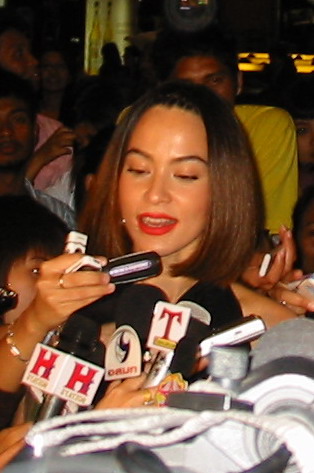
มาช่า วัฒนพานิช

| name = มาช่า วัฒนพานิช
| image = Marsha Wattanapanich at Star Entertainment Awards 2007.jpg
| caption = มาช่าในปี 2550
| birth_name = มารีออน อูร์ซูลา มาร์ชา วัฒนพานิช
| nickname = มาช่า
| birth_place = อีเซอร์โลน เยอรมนี
| children = นวพล ลำพูน|ชัยธรรศ วัฒนพานิช
| years_active = พ.ศ. 2528–ปัจจุบัน
| notable role = แว่นทิพย์ – กว่าจะรู้เดียงสา (2530) เพียงธาร – วังน้ำวน (2535) มิรา – โสมส่องแสง (2537) เรียม – นางสาวไม่จำกัดนามสกุล (2540) ใกล้รุ่ง ธรรมกุล (หลิว) – หงส์เหนือมังกร (2543) แพรนวล – บ่วงบรรจถรณ์ (2545) พี่ช่า – ห้าแพร่ง (2553)
| แนวเพลง = ป็อปร็อก, ป็อป, อาร์แอนด์บี
| ค่าย = จีเอ็มเอ็ม แกรมมี่
| ตุ๊กตาทอง = นักแสดงดาวรุ่งหญิงยอดเยี่ยม พ.ศ. 2529 – ตำรวจเหล็ก นักแสดงนำหญิงยอดเยี่ยม พ.ศ. 2530 – จงรัก
| สุพรรณหงส์ = นักแสดงนำหญิงยอดเยี่ยม พ.ศ. 2550 – แฝด (ภาพยนตร์)|แฝด
| ชมรมวิจารณ์บันเทิง =
| โทรทัศน์ทองคำ = นักแสดงนำหญิงดีเด่น พ.ศ. 2535 – ไฟโชนแสง พ.ศ. 2543 – หงส์เหนือมังกร
มาร์ชา วัฒนพานิช (เกิด 24 สิงหาคม พ.ศ. 2513) ชื่อเล่น ช่า เป็นที่รู้จักในชื่อ มาช่า วัฒนพานิช เดิมเคยใช้ชื่อในการแสดงภาพยนตร์ว่า พิม วัฒนพานิช เป็นนักร้อง นักแต่งเพลง นักแสดง และนางแบบลูกครึ่งไทย-เยอรมัน ที่ได้รับการยกย่องว่าสวยที่สุดคนหนึ่งในวงการบันเทิงเมืองไทย ด้วยประสบการณ์ที่โชกโชน ทั้งด้านการแสดง ถ่ายแบบ จนถึงงานเพลงที่เธอรักและตั้งใจ ผลงานที่ผ่านมาเป็นเครื่องยืนยันความสำเร็จของเธอได้เป็นอย่างดี
== ประวัติ ==
มาช่า วัฒนพานิช เกิดเมื่อวันที่ 24 สิงหาคม พ.ศ. 2513 ที่ ประเทศเยอรมนี เธอเป็นลูกครึ่งไทย-เยอรมัน บิดาเป็นชาวไทยชื่อธานินทร์ วัฒนพานิช ส่วนมารดาเป็นชาวเยอรมันชื่ออีริส ปู่คือรักษ์ศักดิ์ วัฒนพานิช อดีตอธิบดีกรมประชาสัมพันธ์ มาช่ามีน้องสาวร่วมบิดามารดาคนหนึ่งชื่อธนานุช วัฒนพานิช และนามสกุล "วัฒนพานิช" ของเธอก็เป็นนามสกุลเดียวกับ วิไลวรรณ วัฒนพานิช นักแสดงที่มีชื่อเสียงในอดีต
เธอเคยศึกษาอยู่โรงเรียนราชินี และศึกษาต่อที่โรงเรียนเบญจมราชาลัยจนจบชั้นมัธยมศึกษาปีที่ 3 ต่อจากนั้นจึงไปศึกษาต่อที่โรงเรียนอัสสัมชัญพาณิชยการจนจบการศึกษา ซึ่งช่วงนั้นเธอได้เข้าวงการแล้ว เธอแสดงภาพยนตร์เรื่องแรกเรื่อง "ตำรวจเหล็ก" เธอใช้ชื่อในการแสดงว่า พิม วัฒนพานิช ตั้งให้โดย คมน์ อรรคเดช โดยตัดอักษรมาจาก พรพิมล (พรพิมล มั่นฤทัย) ด้วยเหตุผลที่ว่า "ชื่อฝรั่ง สายหนังไม่คุ้นเคยจะไม่ซื้อหนัง ภาพยนตร์" และบริษัทที่ผลิตนั้นก็เกรงว่าผู้ชมจะเรียกชื่อของเธอเพี้ยนเป็น "มาช้า" จนเมื่อเข้าสู่วงการเพลง เธอจึงกลับมาใช้ชื่อเป็น "มาช่า" จนถึงปัจจุบัน เธอเคยเปลี่ยนชื่อจริงเป็นสยมพร, ธนัฏฐาไปยาลใหญ่ (10 กันยายน 2530). มาช่า - ธนัฏฐา วัฒนพานิช . ไทยรัฐ. มาช่า วัฒนพานิช. , ฆณศร ฆณศร เปลี่ยนชื่อมาช่าสาวราศีสิงห์งานรุ่งรักร่วง.html “มาช่า” สาวราศีสิงห์ “งานรุ่ง&รักร่วง?”. และเปลี่ยนกลับมาใช้ชื่อ มาร์ชาดราม่าซุปตาร์. มา-ช่า-วัฒนพานิช-เรียกค่/ มาช่า วัฒนพานิช เรียกค่าเสียหาย 20 ล้าน. ตามลำดับ
มาช่าเริ่มเข้าสู่วงการบันเทิงครั้งแรกเมื่อปี พ.ศ. 2528 ด้วยอายุเพียง 14 ปี กับผลงานการถ่ายภาพยนตร์โฆษณาลูกอมฮอลล์ของคุณอา จากนั้นก็เริ่มถ่ายแบบ ขึ้นปกนิตยสาร และเข้าสู่วงการภาพยนตร์ ในปี พ.ศ. 2529 จากการชักชวนของ คมน์ อรรฆเดช|คมน์ อรรคเดช ผลงานภาพยนตร์เรื่องแรกคือ ตำรวจเหล็ก|"ตำรวจเหล็ก" เธอแสดงภาพยนตร์มาเรื่อยๆ ก่อนที่จะประสบความสำเร็จอย่างมากมายจนได้รับรางวัลตุ๊กตาทองในปี พ.ศ. 2530 จากบทนักแสดงนำและร้องเพลงประกอบในภาพยนตร์เรื่อง จงรัก|"จงรัก" ของ หม่อมเจ้า ทิพยฉัตร ฉัตรไชย
ในปี พ.ศ. 2530 ทางแกรมมี่ได้ชักนำมาช่าเข้าสู่วงการเพลง เธอทุ่มเท ฝึกฝน และเตรียมตัวอย่างหนัก ก่อนก้าวขึ้นเป็นนักร้องเต็มตัวด้วยการออกอัลบั้มแรกที่ชื่อว่า "ถามดาว" ในปี พ.ศ. 2534 งานเพลงป็อบผสมกลิ่นคันทรี่ร็อค หลายๆบทเพลงสื่อถึงความเป็นตัวตนของมาช่า ทำให้คนรู้จักเธอมากขึ้น ไม่ว่าจะเป็นเพลง "เหนื่อยไหมดาว, ขอเวลาตั้งตัว" และ "แตกหัก"
== ภาพลักษณ์ทางสาธารณะ ==
ไฟล์:Marsha @ Grammy x RS Concert (29.07.23).jpg|180px|thumb|มาช่าในคอนเสิร์ตแกรมมี่ อาร์เอส คอนเสิร์ตส|แกรมมี่ อาร์เอส ไนท์ตีเวอซารีเมื่อปี 2566
เมื่อ พ.ศ. 2529 มาช่าได้รับบทการแสดงภาพยนตร์ครั้งแรก โดยถูกนำเสนอว่า "ขอแนะนำนางเอกที่สวยที่สุด พิม วัฒนพานิช" และอีกทั้งผลงานเพลงที่มาช่าสามารถรักษามาตรฐานยอดขายที่สูงได้ในระยะเวลาที่ยาวนานเมื่อเทียบกับนักร้องรุ่นเดียวกัน งานเพลงของมาช่าทั้งคุณภาพของงานเพลงและยอดขายก็ยังขายได้ในระดับมาตรฐานที่สูงอยู่เสมอ จึงได้มีคำกล่าวว่า "มาช่ามีเพลงฮิตทุกยุค" จึงไม่แปลกใจที่ทุกวันนี้เพลงของเธอยังคงอยู่ในใจใครหลาย ๆ คนอยู่ โดยอัลบั้มแรกของเธอได้รับการตอบรับอย่างท่วมท้นจากผู้ฟังและนักวิจารณ์ ทำให้เธอประสบความสำเร็จในฐานะนักร้องหน้าใหม่
== ชีวิตส่วนตัว ==
มาช่าจดทะเบียนสมรสกับอำพล ลำพูน นักร้องวงไมโคร เมื่อช่วงปี พ.ศ. 2531 หลังห่างหายจากวงการบันเทิงระยะหนึ่ง ทั้งสองมีบุตรชาย 1 คนคือ ชัยธรรศ วัฒนพานิช ต่อมาได้หย่าร้างในปี พ.ศ. 2540 หลังครองตนเป็นโสดหลายปีมาช่าได้คบหากับอธิป นานา และกฤษณ์ ศรีภูมิเศรษฐ์ แต่เลิกรากันในเวลาต่อมา
== ผลงานการแสดง ==
เริ่มมีผลงานในวงการบันเทิงจากการแสดงภาพยนตร์เรื่องแรก คือ ตำรวจเหล็ก ในปี 2529 ใน ชื่อ “พิม วัฒนพานิช” จนได้รับ"รางวัลตุ๊กตาเงิน" นักแสดงดาวรุ่งฝ่ายหญิง จากการประกาศผลรางวัลตุ๊กตาทอง พระราชทาน พระสุรัสวดีในปี 2530 ทำให้มีชื่อเสียงและเป็นที่รู้จักภายในระยะเวลาอันรวดเร็ว และมีผลงาน ภาพยนตร์ตามมาอีกหลากเรื่องหลายแนวอย่างต่อเนื่อง อาทิ รักหน่อยน่า , วนาลี (พ.ศ. 2529) ตะวันเพลิง , กว่าจะรู้เดียงสา , เพชรเสี้ยนทอง, ฟ้าสีทอง ,วัยเปรี้ยวปึ้ก ๆ ,วุ่นที่สุดสะดุดรัก ,อ้อมกอดซาตาน (พ.ศ. 2530) และในปีถัดมาก็ได้รับ"รางวัลตุ๊กตาทองพระราชทาน พระสุรัสวดี" นักแสดงนำหญิงยอดเยี่ยม จากภาพยนตร์เรื่องจงรัก ในปี 2530 และมีผลงานภาพยนตร์ตามมาอีกจำนวนมากในปีถัดมา อาทิ ปีศาจสีเงิน,เพชฌฆาตสีชมพู วิวาห์จำแลง ,รักหน่อยน่า ,อีจู้กู้ปู่ป้า (พ.ศ. 2531) เป็นต้น
=== ภาพยนตร์ ===
| class="wikitable"
|พ.ศ. 2529
|
 เรื่อง
* "ตำรวจเหล็ก" ภาพยนตร์
* รักหน่อยน่า
* วนาลี
* จีบ
|-
|พ.ศ. 2530
|
* เพชรเสี้ยนทอง
* วัยเปรี้ยวปึ้กๆ
* อ้อมกอดซาตาน
* กว่าจะรู้เดียงสา
* ตะวันเพลิง
* ฟ้าสีทอง
* วุ่นที่สุด สะดุดรัก
* วอนเพลงฝากรัก
|-
|พ.ศ. 2531
|
* ปีศาจสีเงิน
* จงรัก
* เพชฌฆาตสีชมพู
* วิวาห์จำแลง
* รักหน่อยน่า
* อีจู้กู้ปู่ป้า
|-
|พ.ศ. 2534
|
* มาห์
|-
|พ.ศ. 2550
|
* แฝด (ภาพยนตร์)|"แฝด" (ภาพยนตร์)
|-
|พ.ศ. 2552
|
* ห้าแพร่ง ตอน คนกอง
|-
|พ.ศ. 2555
|
* 407 เที่ยวบินผี
|-
|พ.ศ. 2557
|
* รักหมดแก้ว
|
=== ละครโทรทัศน์ ===
=== ผลงานละครชุด (ซีรีส์) ===
=== ซิทคอม ===
===ผลงานรายการโทรทัศน์===
* เมนเทอร์ The Face Thailand (เดอะเฟซไทยแลนด์) เดอะเฟซไทยแลนด์ ซีซัน 3|ซีซั่น 3 ร่วมกับ เมทินี กิ่งโพยมและน้ำทิพย์ จงรัชตวิบูลย์ ภายหลังมาช่าได้ยุติการทำหน้าที่ในรายการเดอะเฟซไทยแลนด์ ซีซั่น 3 เนื่องจากติดคิวถ่ายละคร และให้คริส หอวังได้ทำหน้าที่แทนตั้งแต่ตอนที่ 8 เป็นต้นไป หลังจากนั้น ผู้เข้าแข่งขันที่เหลือของทีมมาช่า จึงได้เปลี่ยนเป็นทีมคริส
=== มิวสิควีดีโอ ===
=== พิธีกร ===
* The Acting Queen ล้านฝันสนั่นจอ
* สมาคมชมดาวเดอะวิลลี่
===พากย์เสียง===
• นีรา เรื่อง Dinosaur (ค.ศ. 2000)
• ดร.อากิ เรื่อง Final Fantasy (ค.ศ. 2001)
=== โฆษณา ===
* ลูกอมฮอลล์
* ห้างโซโก้
* นีเวีย
* ฟิลม์โกดัก (พ.ศ. 2529)
* แชมพู ซันซิล (พ.ศ. 2532)
* สบู่ลักส์ (พ.ศ. 2533)
* ลักส์ ครีมอาบน้ำ (พ.ศ. 2537)
* มันฝรั่งเลย์ (พ.ศ. 2539)
* ผ้าอนามัย วิสเปอร์ (พ.ศ. 2539)
* แชมพู เฮด แอนด์ โชลเดอร์ (พ.ศ. tel:2542-2543 2542-2543)
* ลักส์ ครีมอาบน้ำ (คู่น้องกาย) (พ.ศ. 2544)
* Citibank Personal Loan (พ.ศ. 2544)
* มันฝรั่งเลย์ (คู่ เบิร์ด ธงไชย) (พ.ศ. 2544)
* Smooth E Gold (พ.ศ. 2547)
* เครื่องสำอาง MAC (M.A.C for Marsha) (พ.ศ. 2547)
* Konica Minolta (พ.ศ. 2548)
* สบู่ลักส์ "อัญมณีแห่งผิวสวย" (พ.ศ. 2549)
* Lay Selction (พ.ศ. 2549)
* นมแอนลีน (พ.ศ. tel:2550-2553 2550-2553)
* ยาสีฟัน Systema (พ.ศ. 2551)
* Lay Selction (พ.ศ. 2551)
* Rexona Roll up (พ.ศ. tel:2551-2552 2551-2552)
* Olay (พ.ศ. 2552)
* Mistine Melaklear (พ.ศ. 2556)
* The Scarlett Clinic (พ.ศ. 2556)
* Magique Thailand (พ.ศ. 2559)
* Madamefin collection We(พ.ศ.2562)
* ไลฟ์รี่ เดลี่แคร์ (พ.ศ. 2563)
* Kellycream (พ.ศ. 2566)
* อื่นๆ
== ผลงานเพลง ==
=== เพลงฮิตที่สุด Signature ของมาช่า ===
* แตก-หัก
* ความดัน(ทุรัง)สูง (Feat.อำพล ลำพูน)
* เหนื่อยไหมดาว
* ผิดไปแล้ว
* รสชาติความเป็นคน
* รอ
* ใครสักคน
* อดใจไม่ไหว
* เวลากับคนสองคน
* ไม่เหลือใคร ( Ost.หงส์เหนือมังกร)
* จากคนอื่นคนไกล
* ใจเอย
* สายน้ำไม่ไหลกลับ
* มืออาชีพยังยอม
* MUSIC LOVER ( Feat.Narongvit )
*ไม่อยากให้เธอไว้ใจ
* ผู้ชายห่วยๆ
* ข่าวลือหรือเรื่องจริง
=== อัลบั้มเดี่ยว ===
ภายใต้บริษัท จีเอ็มเอ็ม แกรมมี่
 ชื่อเพลงที่ขึ้นเป็น ตัวหนา คือเพลงที่ได้รับความนิยม
=== เพลงประกอบละคร ภาพยนตร์ ===
* จงรัก - จงรัก 2531
* รักเดียว - จงรัก 2531
* เรียน-รู้-รัก - จงรัก 2531
* จริง..จริง..จริงนะเนี่ย - จงรัก 2531
* ความฝันของฉันกับเธอ (ถ้า) - จงรัก 2531
* รัก...ให้เมื่อยใจ - จงรัก 2531
* เพลิน - จงรัก 2531
* คน - จงรัก 2531
* รักที่เป็นทาน - จงรัก 2531
* เป็นเกียรติเกินพอ - กุมภาพันธ์ 2546
* อาลัยรัก - ไอ้ฟัก 2547
* ส่วนหนึ่งของฉัน - แฝด 2550
* เพราะความรัก - ฟากฟ้าทะเลฝัน 2539
* ใครสักคน - นางสาวไม่จำกัดนามสกุล 2540
* เหนื่อยไหมดาว - เมืองมายา 2543
* ไม่เหลือใคร - หงส์เหนือมังกร 2543
* มืออาชีพยังยอม - เจ้าสาวมืออาชีพ 2544
* จากคนอื่นคนไกล - เจ้าสาวมืออาชีพ 2544
* ใจเอย - สะใภ้จ้าว 2545
* เจ้าของฉันคือเธอ - สายลมกับแสงดาว 2545
* เพราะเธอ - สายลมกับแสงดาว 2545
* จากนี้...คือเธอ - ขอพลิกฟ้าตามล่าเธอ 2547
* สายน้ำไม่ไหลกลับ - รักแปดพันเก้า 2547-2548
* ทุกอย่าง...เพื่อเจ้าชาย - เจ๊ดัน ฉันรักเธอ 2548
* สักวันคงได้เจอ - ลิขิตเสน่หา 2554
* เสียใจที่สุด - ลิขิตเสน่หา 2554
* รักฉันไหม - หอบรักมาห่มป่า 2554
* ภาพลวงตา - Melodies Of Life ตอน ภาพลวงตา 2559
* มิตรภาพจากหัวใจ - Rock Letter คำรักจากก้อนหิน 2560
* ล่อ - นาคิน 3 2563
* จันตระกานตา - จันตระกานตา ราชกุมารีกู้บัลลังก์ 2563
* ฉันคนใหม่ - รักกระชากใจ เดอะซีรี่ส์ 2563
* ทำไมต้องเป็นเธอ - คุณแม่มาเฟีย 2563
* จากคนอื่นคนไกล - ภานรนัสดนย์ 2567
=== เพลงอื่นๆ ===
*We Are The Earth เพลงประจำเวที Miss Earth Thailand
=== ผลงานคาราโอเกะ ===
* 2536 Hot Vote 4
* 2536 Hot Vote 5
* 2536 Hot Vote 6
* 2536 Soft track 2
* 2536 Soft track 3
* 2537 Party 3
* 2537 Party 4
* 2539 Hot Vote 23
* 2539 Hot Vote 24
* 2539 Hot Vote 25
* 2539 Grammy Best of The Year 1996
* 2539 Hot Vote 27
* 2540 Hot Vote 32
* 2540 Hot Vote 35
=== อัลบั้มโปรเจกต์พิเศษ ===
* ปี 2536 งาน "ซน" คนดนตรี นานที 10 ปีหน (10 ปี แกรมมี่) (30 กันยายน 2536) "เพลงไม่เป็นไรเลย"
* ปี 2538 ขนนกกับดอกไม้ ของ ธงไชย แมคอินไตย์ (24 กุมภาพันธ์ 2538) "เพลงฝากฟ้าทะเลฝัน"
* ปี 2537 ร็อก (โ)ซน (20 เมษายน 2538) "เพลงเติมน้ำมัน"
* ปี 2542 The Special 4 (14 ตุลาคม 2542) "เพลงพักตรงนี้" "เพลงควันไฟ"และ"เพลงขอบใจจริงๆ"
* ปี 2542 Rock for Life ชุด1และ 2 (23 ธันวาคม 2542) "เพลงเหงา"และ"เพลงยิ้มเหงาๆเศร้างามๆ"
* ปี 2543 ลงเอย (พี่น้อง ร้องเพลง อัสนี-วสันต์) (18 มกราคม 2543) "เพลงทองไม่รู้ร้อน"
* ปี 2543 X-Track 4 เพลงประกอบละครหงส์เหนือมังกร (เมษายน 2543) "เพลงไม่เหลือใคร"
* ปี 2543 Seven (30 พฤศจิกายน 2543) "เพลงเหตุการณ์ไม่เคยเปลี่ยน" "เพลงห้องนี้"และ"เพลงกลับมาหาเพื่อน"
* ปี 2545 X-Track 7 เพลงประกอบละครสายลมกับแสงดาว (กุมภาพันธ์ 2545) "เพลงเจ้าของฉันคือเธอ"และ"เพลงเพราะเธอ"
* ปี 2547 The Guitar Man (กันยายน พ.ศ. 2547) "เพลง The Game of Love"
* ปี 2548 Sleepless society by narongvit (15 มีนาคม พ.ศ. 2548) "เพลงไม่หลับไม่นอน"
* ปี 2549 สีฟ้า Deep Blue (ตุลาคม พ.ศ. 2549) "เพลงแมลงเล่นไฟ"
* ปี 2550 เพลงประกอบภาพยนตร์"แฝด" "เพลงส่วนหนึ่งของฉัน"
=== อัลบั้มอื่น ๆ ===
* ปี 2531 รวมเพลงเอกจากภาพยนตร์เรื่อง"จงรัก"
* ปี 2538 รวมฮิต รสชาติมาช่า
* ปี 2543 The Very Best รวมเพลงที่ดีที่สุดของ มาช่า วัฒนพานิช
* ปี 2545 The Best Selected คัดเลือกสุดยอดผลงานที่ดีที่สุดของมาช่า
* ปี 2547 Marsha In Drama
* ปี 2549 Marsha My Heart
* ปี 2550 Nat Myria & Marsha อัลบั้ม The Emotion
* ปี 2553 อัลบั้ม Alive เพลง I'm back
* ปี 2554 Best Of Marsha คาราโอเกะ บทเพลงฮิตของมาช่า
* ปี 2557 Forever Love Hits by Marsha
* ปี 2561 Amp-Sha Best Hits #หลีกทางหน่อย เพลงฮิตของแม่กำลังมา
* ปี 2561 Audio CD Amp-Sha Live in Concert
* ปี 2561 Signature Collection Of Marsha เพลงฮิตที่ทรงอิทธิพลต่อคนฟังทุกยุคทุกสมัยจาก"มาช่า วัฒนพานิช"
* ปี 2562 อัลบั้ม GRAVITY (กราวิตี้) เพลง ขึ้นมาบนรถ (GET INTO THE CAR) - MARSHA X POLYCAT อัลบั้มรวม 5 เพลงวาไรตี้ป๊อปที่แรงดึงดูดพาพวกเขาสองขั้วโคจรมาเจอกัน พบกับ 5 คู่ ศิลปินและนักแสดง
=== คอนเสิร์ตเดี่ยว ===
* ปี 2534 มาช่า มาโชว์ ณ (MBK HALL มาบุญครอง)
* ปี 2536 รสชาติมาช่า ณ (MBK HALL มาบุญครอง)
* ปี 2543 มาช่ากับคนพิเศษ และ ลักส์พิเศษ ณ (MCC HALL เดอะมอลล์งามวงศ์วาน)
* ปี 2544 One fine day with Marsha Concert
* ปี 2547 Marsha My Reflection Concert
แขกรับเชิญ เสาวลักษณ์ ลีละบุตร , ศักดิ์สิทธิ์ แท่งทอง,(ก้อง นูโว) สหรัถ สังคปรีชา ณ อิมแพ็ค อารีน่า เมืองทองธานี
* ปี 2549 Marsha Open Heart Concert
แขกรับเชิญ สุริวิภา กุลตังวัฒนา,แบงค์ วงแคลช ณ อิมแพ็ค อารีน่า เมืองทองธานี
=== คอนเสิร์ตกลุ่ม ===
* ปี 2534 คอนเสิร์ต Earth Day (ครั้งที่ 1)
*ปี 2534 คอนเสิร์ต า สระอา
*ปี 2535 คอนเสิร์ต Earth Day (ครั้งที่ 2)
* ปี 2537 งานซนคนดนตรี นานที 10 ปีหน (10 ปี แกรมมี่) ณ อินดอร์ สเตเดียม หัวหมาก
*ปี 2537 คอนเสิร์ต อำพลกับคนไว้ใจ ตอน เอากะเขา (อีก) หน่อย
* ปี 2538 คอนเสิร์ต ปาร์ตี้ขนนกกับดอกไม้ กับ เบิร์ด ธงไชย (19 กุมภาพันธ์ 2538) อินดอร์ สเตเดียม หัวหมาก
* ปี 2539 คอนเสิร์ต Earthday #6 Teen For Green"
*ปี 2540 คอนเสิร์ต Beau Big Concert
* ปี 2541 คอนเสิร์ต "จากเพื่อน พี่และน้อง แด่เรวัต พุทธินันทน์" (5 กันยายน 2541) ณ ห้องเพลนนารี่ ฮอลล์ ศูนย์การประชุมแห่งชาติสิริกิติ์
* ปี 2542 Green Concert 5 "นิติพงษ์ ห่อนาค คนเขียนเพลง บรรเลงคอนเสิร์ต" (16-17 กรกฎาคม 2542) ณ ศูนย์การประชุมแห่งชาติสิริกิติ์
* ปี 2542 คอนเสิร์ต พลังแห่งแผ่นดิน (20 พฤศจิกายน 2542)
* ปี 2542 คอนเสิร์ต Amp & Marsha
* ปี 2543 คอนเสิร์ต "ลงเอย พี่น้องร้องเพลง อัสนี - วสันต์" (23 เมษายน 2543) ณ อินดอร์ สเตเดียม หัวหมาก
* ปี 2544 คอนเสิร์ต Seven Live In Bangkok ณ อินดอร์ สเตเดียม หัวหมาก ร่วมกับ แอม เสาวลักษณ์ ,ใหม่ เจริญปุระ, นัท มีเรีย, นิโคล เทริโอ ,ตอง ภัครมัย, หฤทัย ม่วงบุญศรี ที่ร่วมกันร้องเพลงในอัลบั้ม SEVEN
* ปี 2545 มหกรรมคอนเสิร์ตถูกใจคนไทย (17 สิงหาคม 2545)
* ปี 2548 SLEEPLESS SOCIETY CONCERT (4 มิถุนายน 2548) ณ หอประชุมใหญ่ มหาวิทยาลัยธรรมศาสตร์ (ท่าพระจันทร์)
* ปี 2549 คอนเสิร์ต สีฟ้า ครั้งที่ 2 Deep Blue (2549)
* ปี 2550 คอนเสิร์ต 25 ปี นิติพงษ์ ห่อนาค (รอบวันเสาร์) ณ อิมแพ็ค อารีน่า เมืองทองธานี เทศบาลนครปากเกร็ด จังหวัดนนทบุรี
* ปี 2551 คอนเสิร์ต "อารมณ์ดี้ ตอน ทุ่งหญ้า สายลม และนมวัว" ณ เขาใหญ่
* ปี 2552 SCNYL Family Concert ไทยพาณิชย์นิวยอร์กไลฟ์ประกันชีวิต ร่วมกับ ใหม่ เจริญปุระ, บี้ เดอะสตาร์ ณ อิมแพ็ค อารีน่า เมืองทองธานี เทศบาลนครปากเกร็ด จังหวัดนนทบุรี
* ปี 2553 This is it Concert ร่วมกับหลายศิลปิน ใหม่ เจริญปุระ, คริสติน่า อากีล่าร์, นัท มีเรีย, อมิตา ทาทา ยัง ฯลฯ ณ อิมแพ็ค อารีน่า เมืองทองธานี เทศบาลนครปากเกร็ด จังหวัดนนทบุรี
* ปี 2554 Sleepless society concert in pattaya (11 มิ.ย.2554) ณ โอเชี่ยน มารีน่า ยาร์ท คลับพัทยา หาดตะวันรอน เมืองพัทยา จังหวัดชลบุรี
* ปี 2556 Green Concert # 16 : Seven Return (24-25 สิงหาคม 2556) ณ รอยัล พารากอน ฮอลล์ สยามพารากอน ร่วมกับ แอม เสาวลักษณ์ ,ใหม่ เจริญปุระ, นัท มีเรีย, นิโคล เทริโอ ,ตอง ภัครมัย, หฤทัย ม่วงบุญศรี ที่ร่วมกันร้องเพลงในอัลบั้ม SEVEN
* ปี 2557 The Friendship concert (14 ธันวาคม 2557) ณ อิมแพ็ค อารีน่า เมืองทองธานี
* ปี 2558 The Masterpiece concert (24-25 มกราคม 2558) ณ รอยัล พารากอน ฮอลล์ สยามพารากอน เป็นคอนเสิร์ตที่รวบรวมศิลปิน ที่ นิติพงษ์ ห่อนาค แต่งเพลงไว้ให้
* ปี 2558 ขนนกกับดอกไม้ The Original Return (28 กุมภาพันธ์ และ 1 มีนาคม 2558) ณ อิมแพ็ค อารีน่า เมืองทองธานี
* ปี 2561 AmpSha concert (3-4 กุมภาพันธ์ 2561) ณ รอยัล พารากอน ฮอลล์ สยามพารากอน คู่กับ แอม เสาวลักษณ์
* ปี 2562 The lyrics of love : greatest hits of Dee & Boyd (13-14 กรกฎาคม 2562) ณ รอยัล พารากอน ฮอลล์ สยามพารากอน
* ปี 2566 แกรมมี่ อาร์เอส คอนเสิร์ตส|GRAMMY X RS : ไนน์ตีส์เวอร์ซารี|90's Versary Concert (29-30 กรกฎาคม 2566) ณ อิมแพ็ค อารีน่า เมืองทองธานี
* ปี 2567 Cassette Fest mega hits (13-14 กรกฎาคม 2567) ณ พารากอน ฮอลล์ สยามพารากอน
* อื่นๆ
=== คอนเสิร์ตรับเชิญ ===
* ปี 2537 คอนเสิร์ต อำพลกับคนไว้ใจ ตอน เอากะเขา (อีก) หน่อย (6 เมษายน 2537) ณ ลานลอยฟ้า เซ็นทรัลลาดพร้าว
* ปี 2540 Beau Big Concert ของ โบ สุนิตา ณ MCC Hall The Mall Bangkapi (5 กรกฎาคม 2540) แขกรับเชิญ เสาวลักษณ์ ลีละบุตร, มาช่า วัฒนพานิช และ อ้อม สุนิสา
* ปี 2552 คอนเสิร์ต 12 ปี เสก โลโซ |เสก Loso " ใจสั่งมา" (20 มิถุนายน 2552) ณ อิมแพ็ค อารีน่า เมืองทองธานี เทศบาลนครปากเกร็ด จังหวัดนนทบุรี
* ปี 2555 I am what I Amp Concert ฉลอง 30 ปี เข้าวงการร้องเพลงของ แอม เสาวลักษณ์ (2 และ 3 มิถุนายน 2555) ที่ รอยัล พารากอน ฮอลล์ สยามพารากอน
* ปี 2555 คอนเสิร์ตดา เอ็นโดรฟิน Magic of the night (23 มิถุนายน 2555) ณ อิมแพ็ค อารีน่า เมืองทองธานี เทศบาลนครปากเกร็ด จังหวัดนนทบุรี
* ปี 2556 คอนเสิร์ต มือขวาสามัคคี Reunion (27 และ 28 มกราคม 2556) ณ อิมแพ็ค อารีน่า เมืองทองธานี
* ปี 2557 Give me five concert (25 ตุลาคม 2557) ณ อิมแพ็ค อารีน่า เมืองทองธานี เป็นแขกรับเชิญ
* ปี 2560 J-DNA Concert By Atimeshowbiz (15-16 กรกฎาคม 2560) ณ อิมแพ็ค อารีน่า เมืองทองธานี
* ปี 2566 คอนเสิร์ตแบบเบิร์ดเบิร์ดโชว์ 2023 มัลติเบิร์ด จักรวาลธงไชย|Multibird จักรวาลธงไชย (19 พฤศจิกายน 2566) ณ อิมแพ็ค อารีน่า เมืองทองธานี
* อื่นๆ
== รางวัล ==
* รางวัลพระราชทานพระสุรัสวดี รางวัลตุ๊กตาเงิน ดาวรุ่งหญิง ประจำปี พ.ศ. 2529 จากภาพยนตร์เรื่อง ตำรวจเหล็ก
* นักแสดงนำหญิงยอดเยี่ยม รางวัลพระราชทานพระสุรัสวดี รางวัลตุ๊กตาทอง ประจำปี พ.ศ. 2530 จากภาพยนตร์เรื่อง จงรัก
* นักแสดงนำหญิงยอดเยี่ยม รางวัลโทรทัศน์ทองคำ ประจำปี พ.ศ. 2535 จากละครเรื่อง ไฟโชนแสง
* นักแสดงนำหญิงยอดเยี่ยม รางวัลโทรทัศน์ทองคำ ประจำปีประจำปี พ.ศ. 2543 จากละครเรื่อง หงส์เหนือมังกร
* นักแสดงนำหญิงยอดเยี่ยม รางวัลภาพยนตร์แห่งชาติ สุพรรณหงส์ ประจำปี พ.ศ. 2550 จากภาพยนตร์เรื่อง แฝด
* นักแสดงนำหญิงยอดเยี่ยม จากเทศกาลหนัง Fantastic Fest 2007 จากภาพยตร์เรื่อง แฝด
* นักแสดงนำหญิงยอดเยี่ยม จากเทศกาลหนัง The New York city horror film festival สหรัฐอเมริกา 2008 จากภาพยตร์เรื่อง แฝด
*นักแสดงนำหญิงยอดเยี่ยม รางวัล Top awards 2009 จัดโดยทีวีพูล จากภาพยนตร์เรื่อง 5แพร่ง
* อื่นๆ
== อ้างอิง ==
== แหล่งข้อมูลอื่น ==
* Official Facebook
* Official Instagram
* Official Twitter
* Official Tiktok
Navboxes
|title = รางวัลของมาช่า วัฒนพานิช
หมวดหมู่:บุคคลจากโรงเรียนเบญจมราชาลัย
หมวดหมู่:บุคคลจากโรงเรียนราชินี
หมวดหมู่:ชาวไทยเชื้อสายเยอรมัน
หมวดหมู่:นักแสดงหญิงชาวไทยในศตวรรษที่ 20
หมวดหมู่:นักแสดงหญิงชาวไทยในศตวรรษที่ 21
หมวดหมู่:นักแสดงหญิงชาวไทย
หมวดหมู่:นางแบบไทย
หมวดหมู่:นักร้องป็อปไทย
หมวดหมู่:นักร้องหญิงชาวไทย
หมวดหมู่:ศิลปินสังกัดจีเอ็มเอ็ม แกรมมี่
หมวดหมู่:นักแสดงภาพยนตร์หญิงชาวไทย
หมวดหมู่:นักแสดงละครโทรทัศน์หญิงชาวไทย
หมวดหมู่:นักแสดงหญิงชาวไทยในศตวรรษที่ 20
หมวดหมู่:เมนเทอร์เดอะเฟซไทยแลนด์